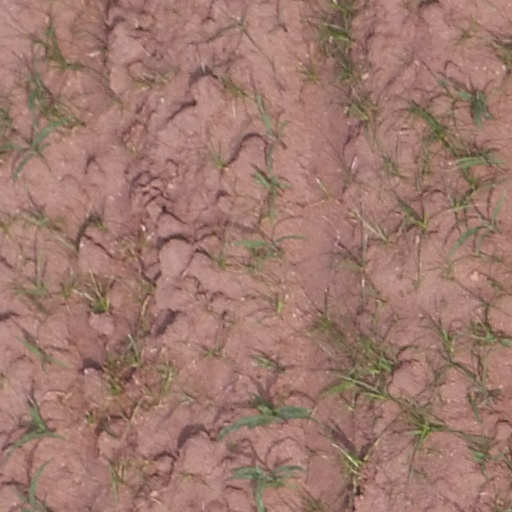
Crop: maize; corn